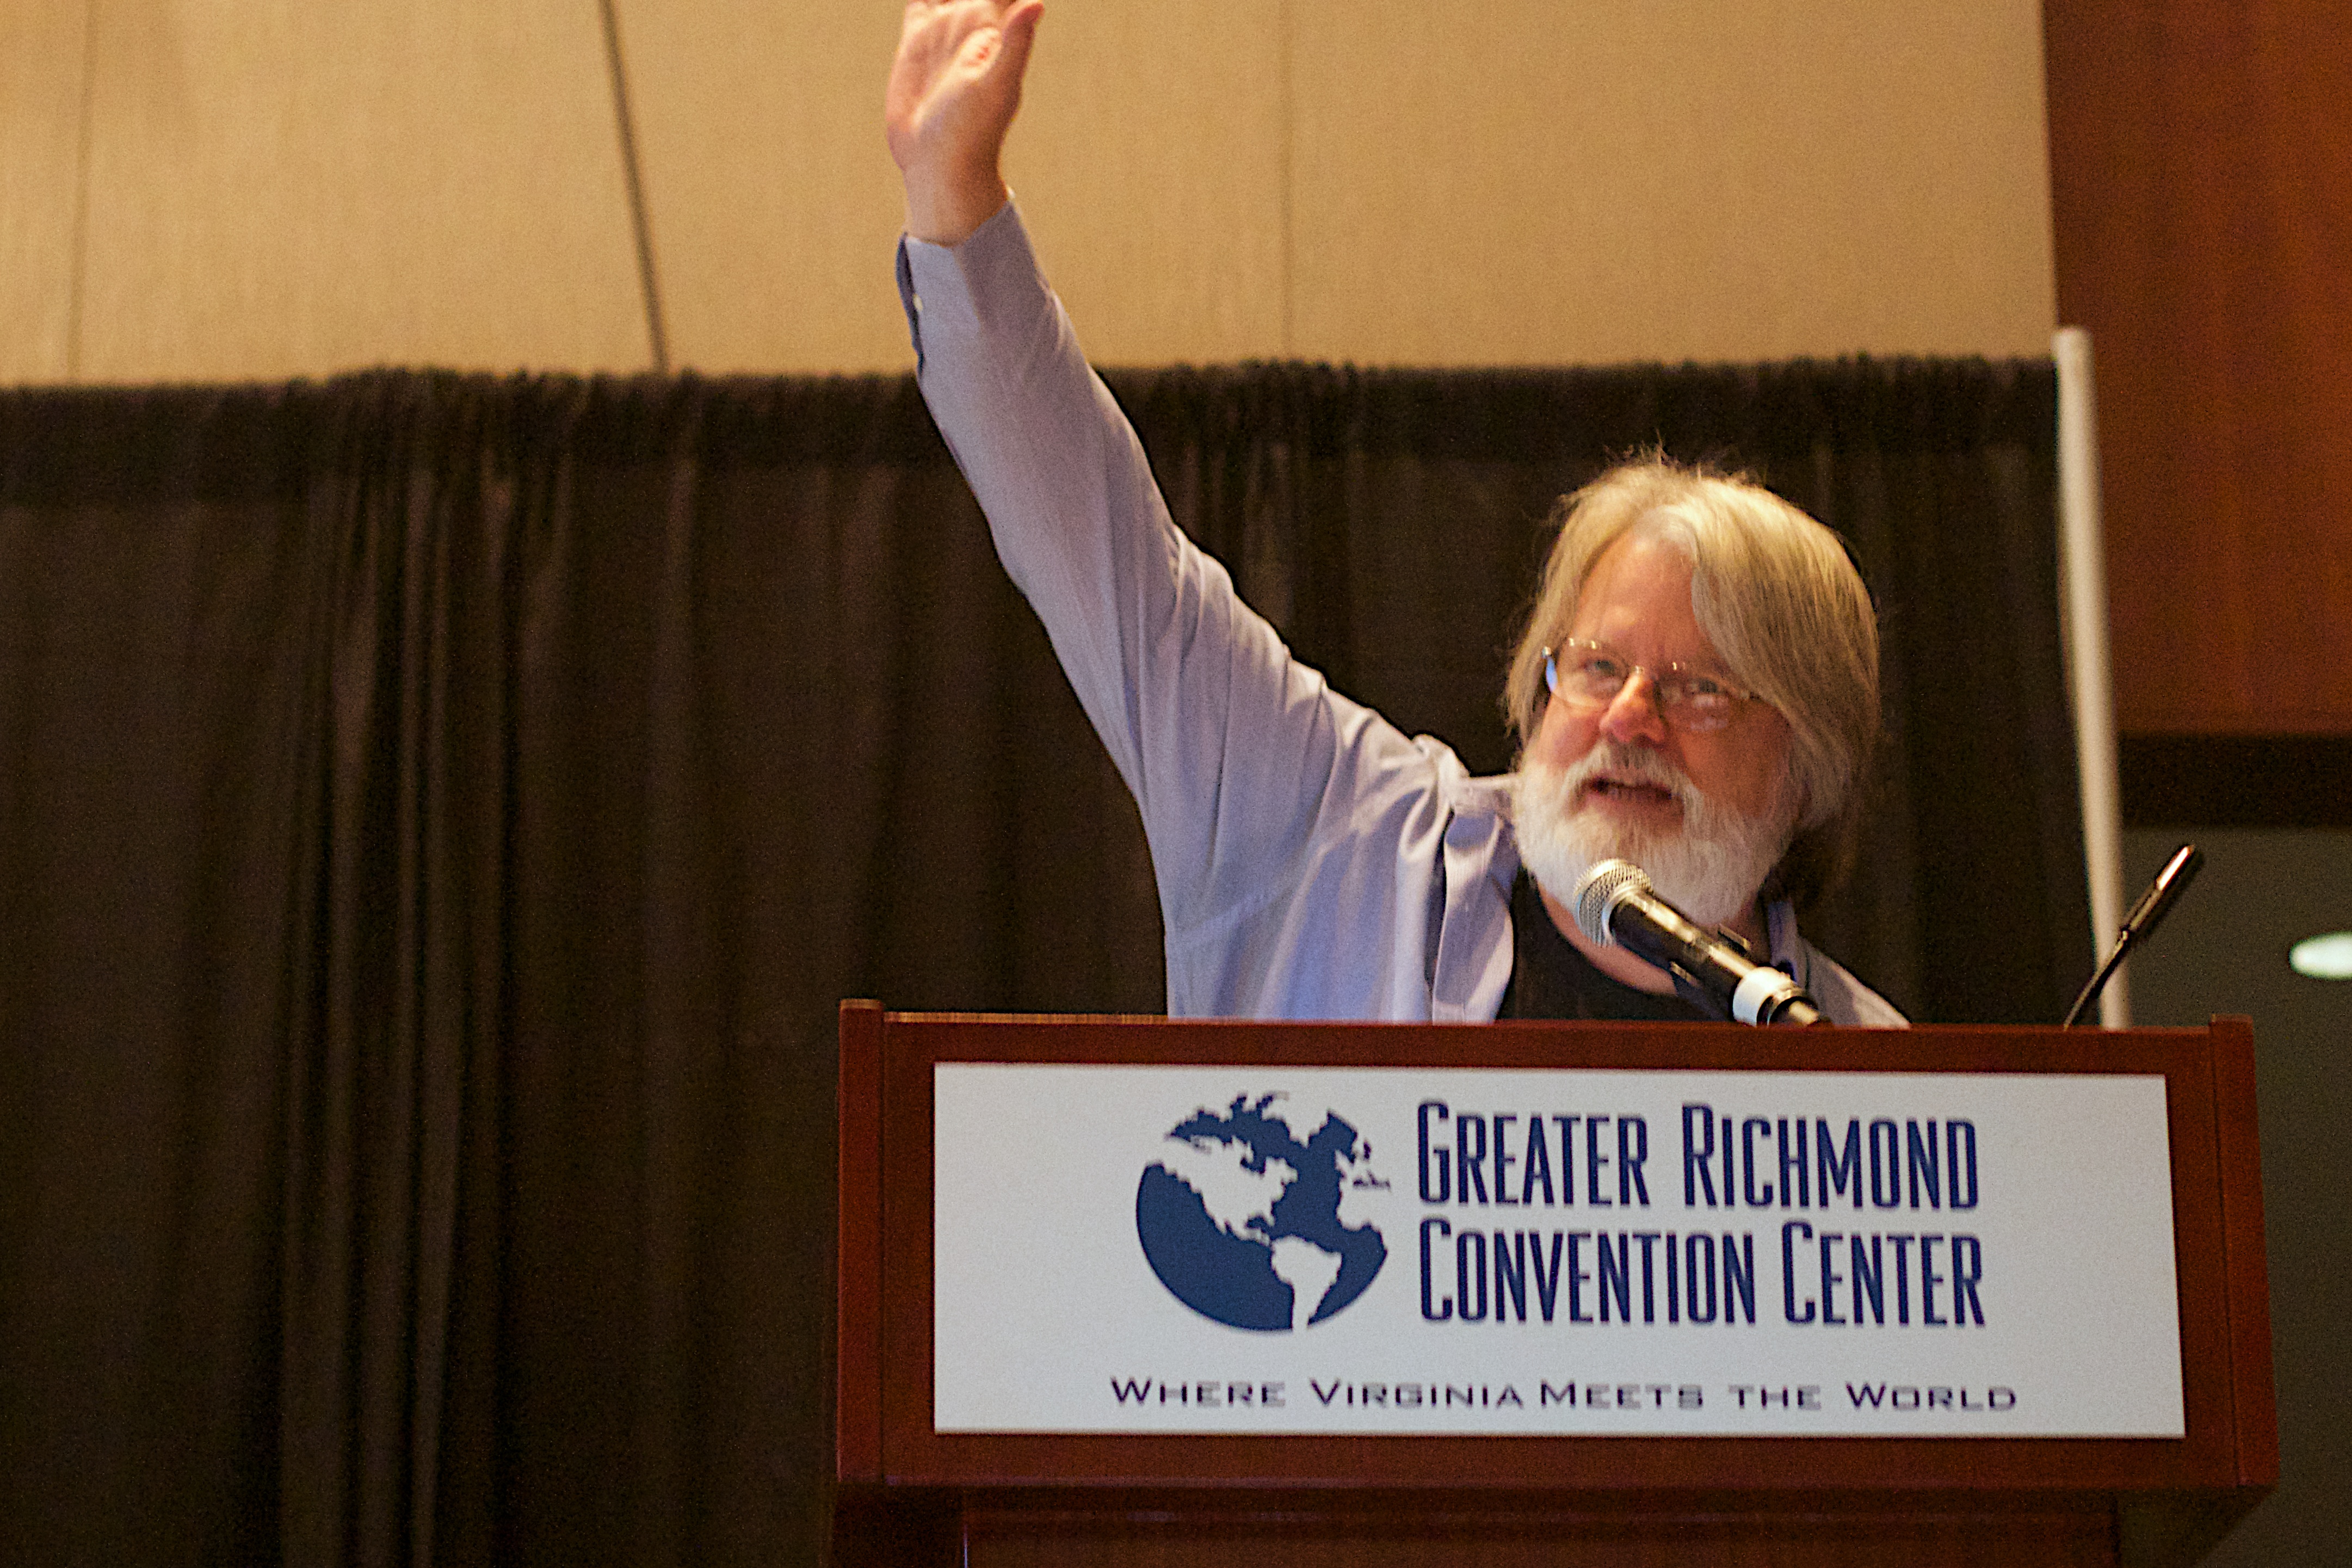
speech, opened16, orator